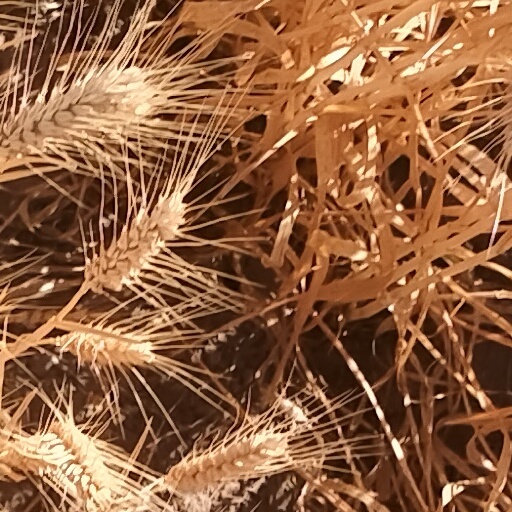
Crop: wheat